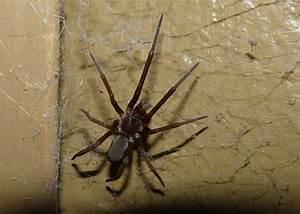
spider